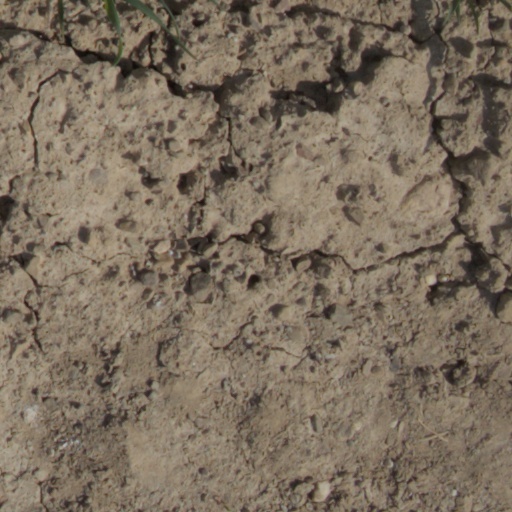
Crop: wheat